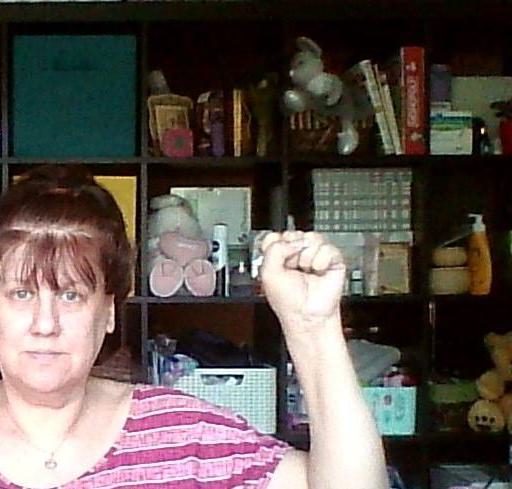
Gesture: fist